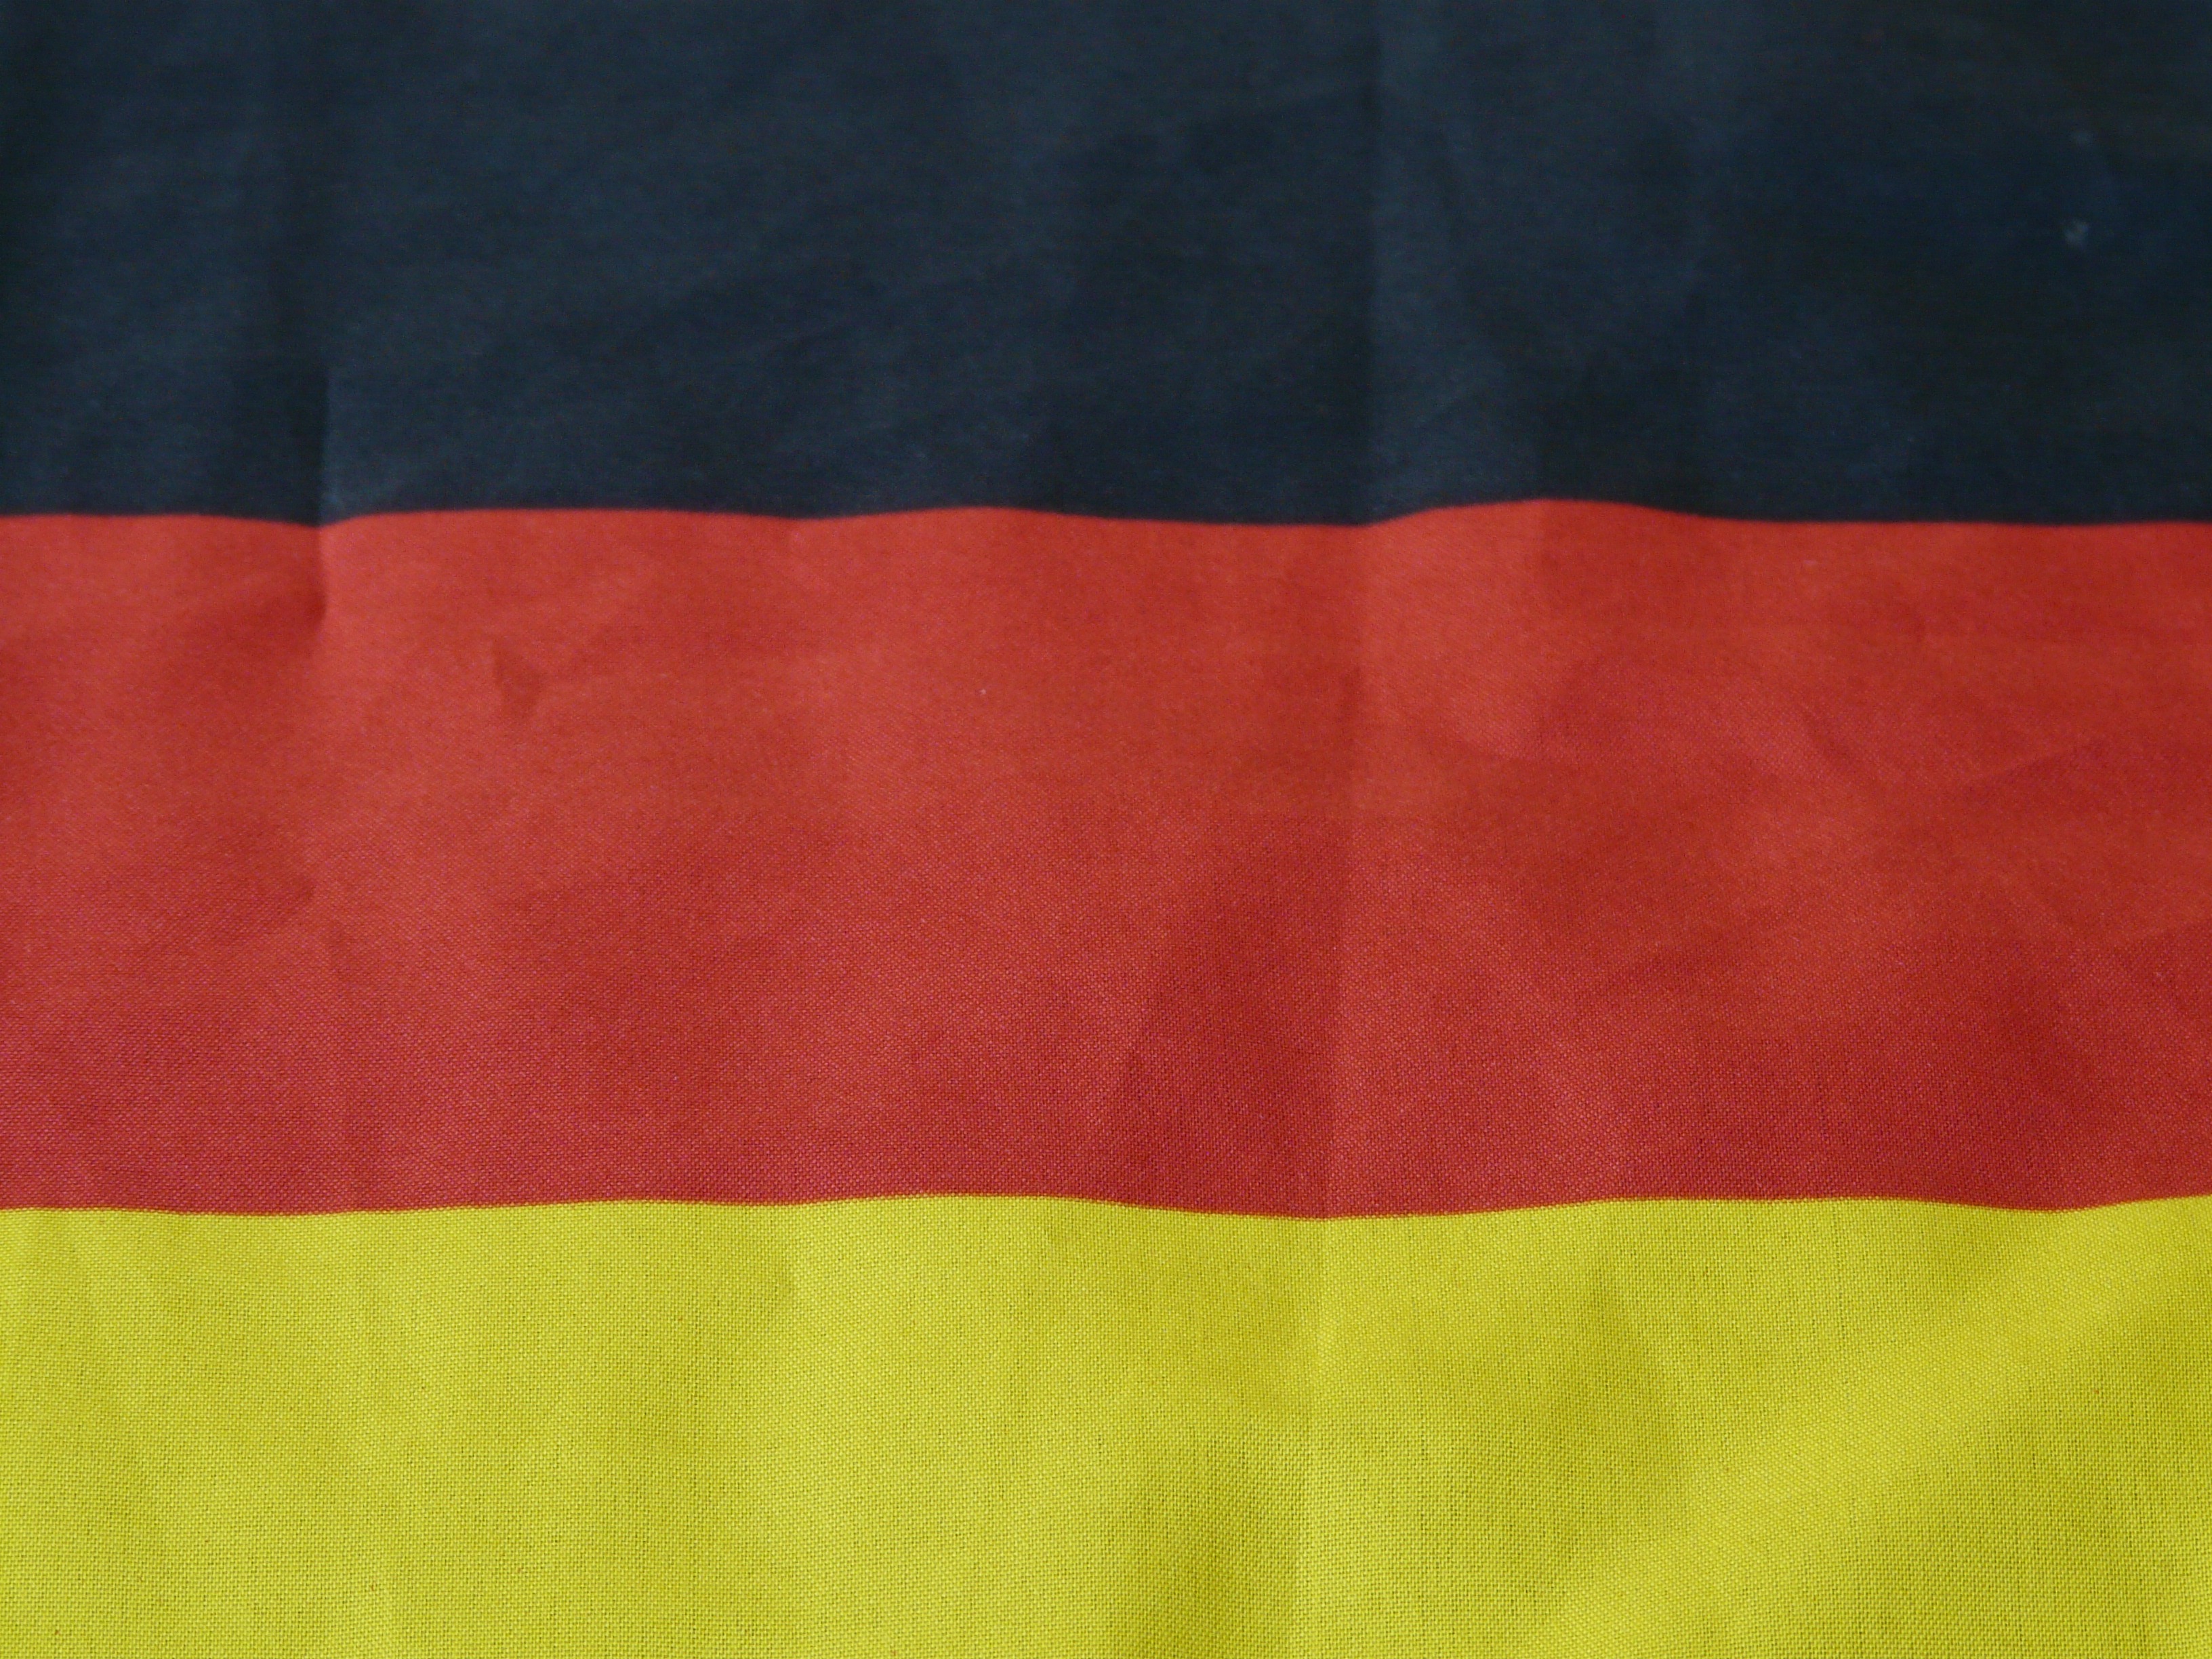
pattern, red, flag, black, material, fabric, textile, gold, germany, black red gold